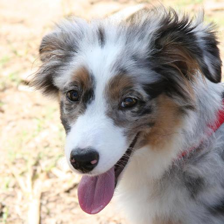
Label: animals